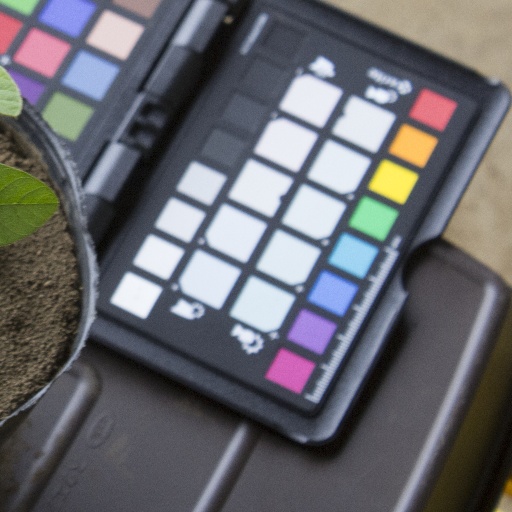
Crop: soybean